Star Trek: The Next Generation

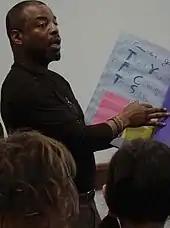
LeVar Burton starred as Geordi La Forge in all seven seasons airing between 1987 and 1994, and four "TNG" movies premiering between 1994 and 2002. In the second season, the character became Chief Engineer aboard the "Enterprise" D, remaining so for the rest of the series.

The series underwent significant changes during its second season. Beverly Crusher was replaced as Chief Medical Officer by Katherine Pulaski, played by Diana Muldaur, who had been a guest star in "Return to Tomorrow" and "Is There in Truth No Beauty?", two episodes from the original "Star Trek" series. The ship's recreational area, Ten-Forward, and its mysterious bartender/advisor, Guinan, played by Whoopi Goldberg, appeared for the first time. Owing to the 1988 Writers Guild of America strike, the number of episodes produced was cut from 26 to 22, and the start of the season was delayed. Because of the strike, the opening episode, "", was based on a script originally written for "", while the season finale, "", was a clip show.